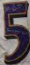
Number: 5